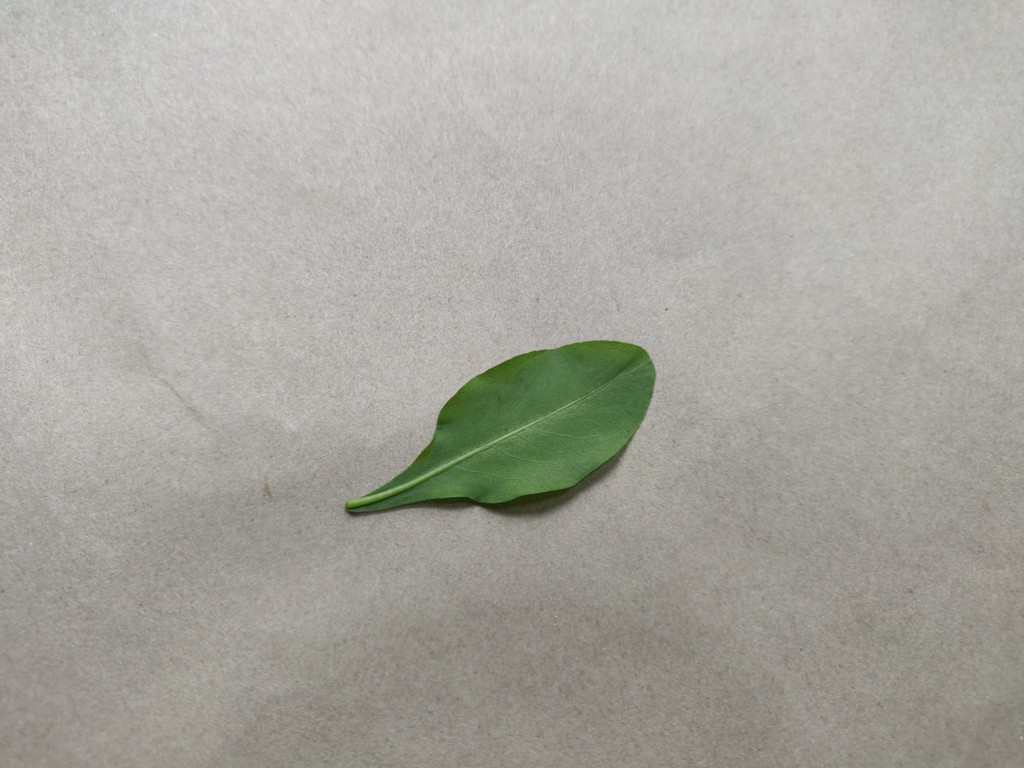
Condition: Healthy
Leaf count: single
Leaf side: back